Monagas

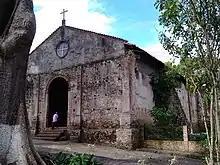
St. Michael the Archangel Colonial Church, a historical monument in Venezuela

Diego de Ordaz, a Spanish explorer obsessed with finding the legendary site of El Dorado, arrived in the village in August 1531 after traveling up the Orinoco River via the Caño Manamo. Impressed by its number of inhabitants – which he estimated at "more than 400 " ('huts') – he decided to go down and meet personally with the cacique Naricagua, lord of his territories, whose name of the river Uyapari was associated with the village. The chronicler Juan de Castellanos, in his "Elegías de varones ilustres de Indias" ("'Elegies of Illustrious Men of the Indies"'), describes it as "a powerful town of great people that on the ravines was placed the Cacique of Uyapari lordship".